Levius (manga)

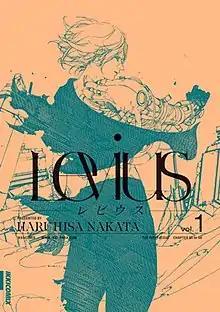
Cover of the first manga volume

is a Japanese manga series written and illustrated by Haruhisa Nakata. The series was published in Shogakukan's "Monthly Ikki" from December 2012 to September 2014, when the magazine ceased publication. Shogakukan compiled its chapters into three volumes. A sequel, titled "Levius/est", was serialized in Shueisha's "Ultra Jump" from April 2015 to June 2021. The manga and its sequel are licensed in North America by Viz Media. A 12-episode original net animation (ONA) adaptation produced by Polygon Pictures premiered on Netflix in November 2019.